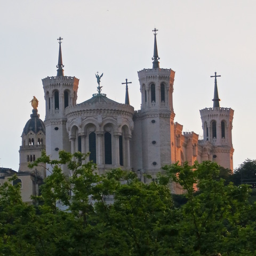
what to do see the basilica